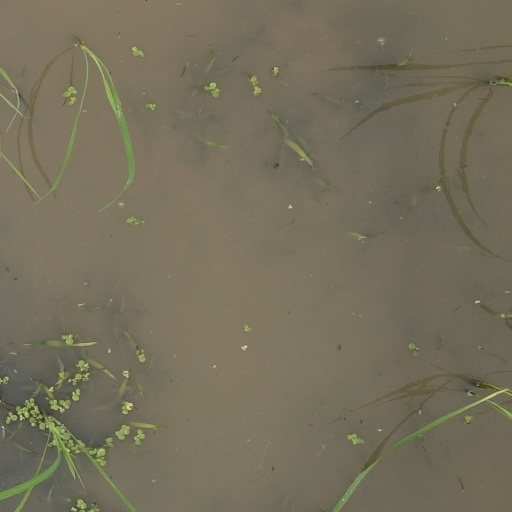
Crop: rice